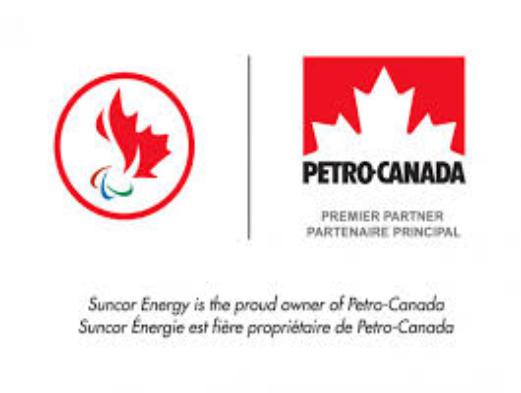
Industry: Transportation